Dublin Zoo

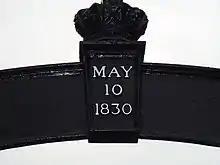
Iron gateway marking the establishment of Dublin Zoo on 10 May 1830

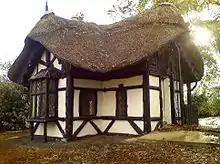
Original zoo lodge, built in 1833.

The Royal Zoological Society of Dublin was established at a meeting held at the Rotunda Hospital on 10 May 1830 and the zoo, then called the Zoological Gardens Dublin, was opened to the public on 1 September 1831. The animals, 46 mammals and 72 birds, were donated by London Zoo and Royal Menagerie of the Tower of London.